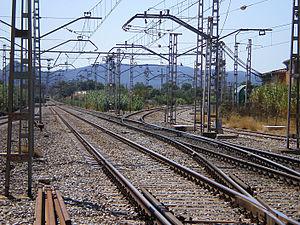
La ligne Barcelone - Gérone - Portbou ou ligne Barcelone - France est une ligne de chemin de fer espagnole appartenant l'Administrateur d'Infrastructures Ferroviaires qui relie Barcelone avec la frontière hispano-française à Portbou et Cerbère en passant par l'intérieur de la Catalogne. La ligne commence dans la Gare de Barcelone-Sants et se termine dans la gare de Cerbère dans les Pyrénées-Orientales.